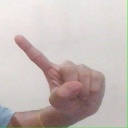
अक्षर: ए